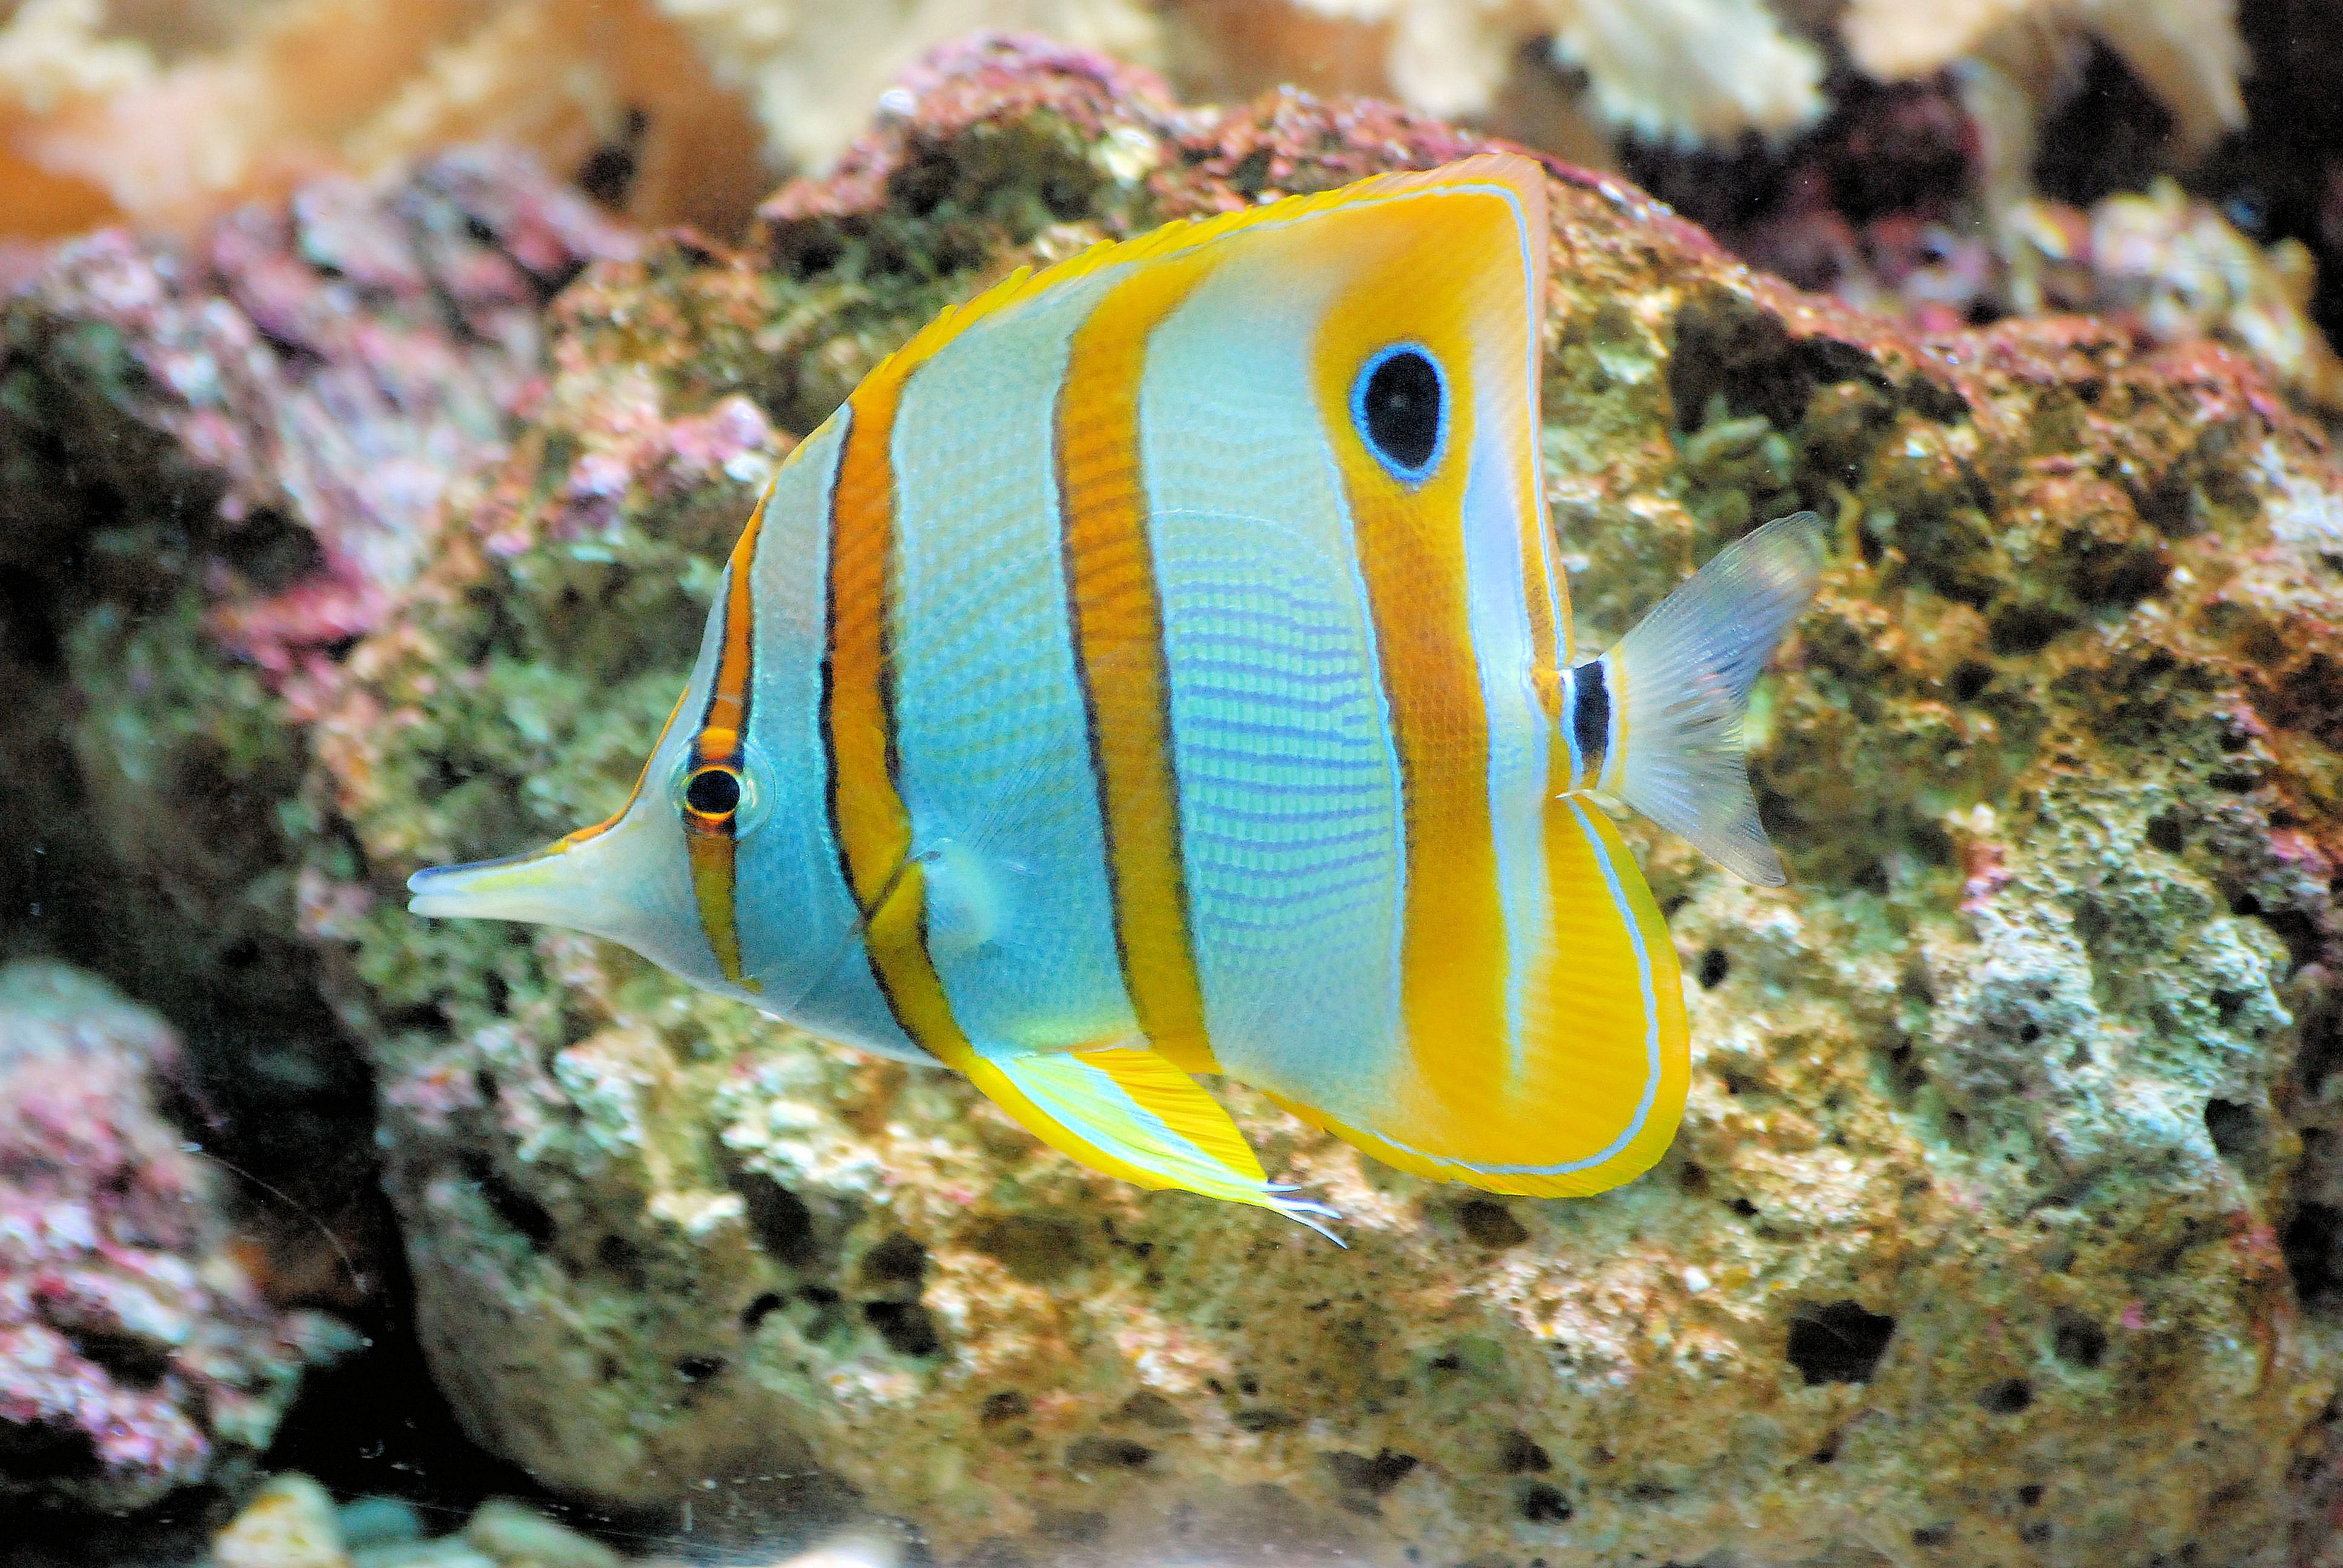
ocean, underwater, tropical, biology, colorful, fish, fauna, coral, coral reef, invertebrate, reef, aquarium, marine, exotic, anemone fish, butterflyfish, marine biology, coral reef fish, pomacentridae, freshwater aquarium, pomacanthidae, copperband, chelmon rostratus